John McLean (athlete)

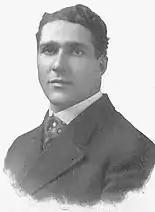
McLean at Missouri, c. 1907

In 1903, McLean was hired as the head football coach at the University of Missouri. He coached the Missouri Tigers for three years (1903–1905) and compiled an overall record of 9–17–1. In 1906, McLean became involved in a scandal that resulted in his dismissal as Missouri's head coach. Evidence was presented that Akerson, the star fullback on Missouri's 1904 team, was a professional who had been "hired" to serve on the team. Akerson had previously played at Knox and went on to become "one of the best individual players who was ever a member of a Tiger team." McLean paid Akerson $250 out of his own pocket, and several alumni from Kansas City were to have shared the expense. However, the others "welched," and when McLean wrote to them requesting that they pay their share, they turned over the correspondence to the university's athletic director. The news created "a real sensation" that resulted in McLean's being "dismissed in disgrace." A Nebraska newspaper called it "the biggest scandal in the history of Missouri athletics," and some even called for the abolition of football at the school.